Robert Murray (physician)

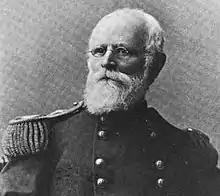
From 1905's "The Surgeon Generals of the Army of the United States of America"

Robert Murray (August 6, 1822 – January 1, 1913) was a physician and career officer in the United States Army. He attained the rank of brigadier general, and served as Surgeon General of the United States Army from 1883 to 1886.From 1910 to 1911 he was vice president,from 1911 to 1912 president of the Aztec Club of 1847.